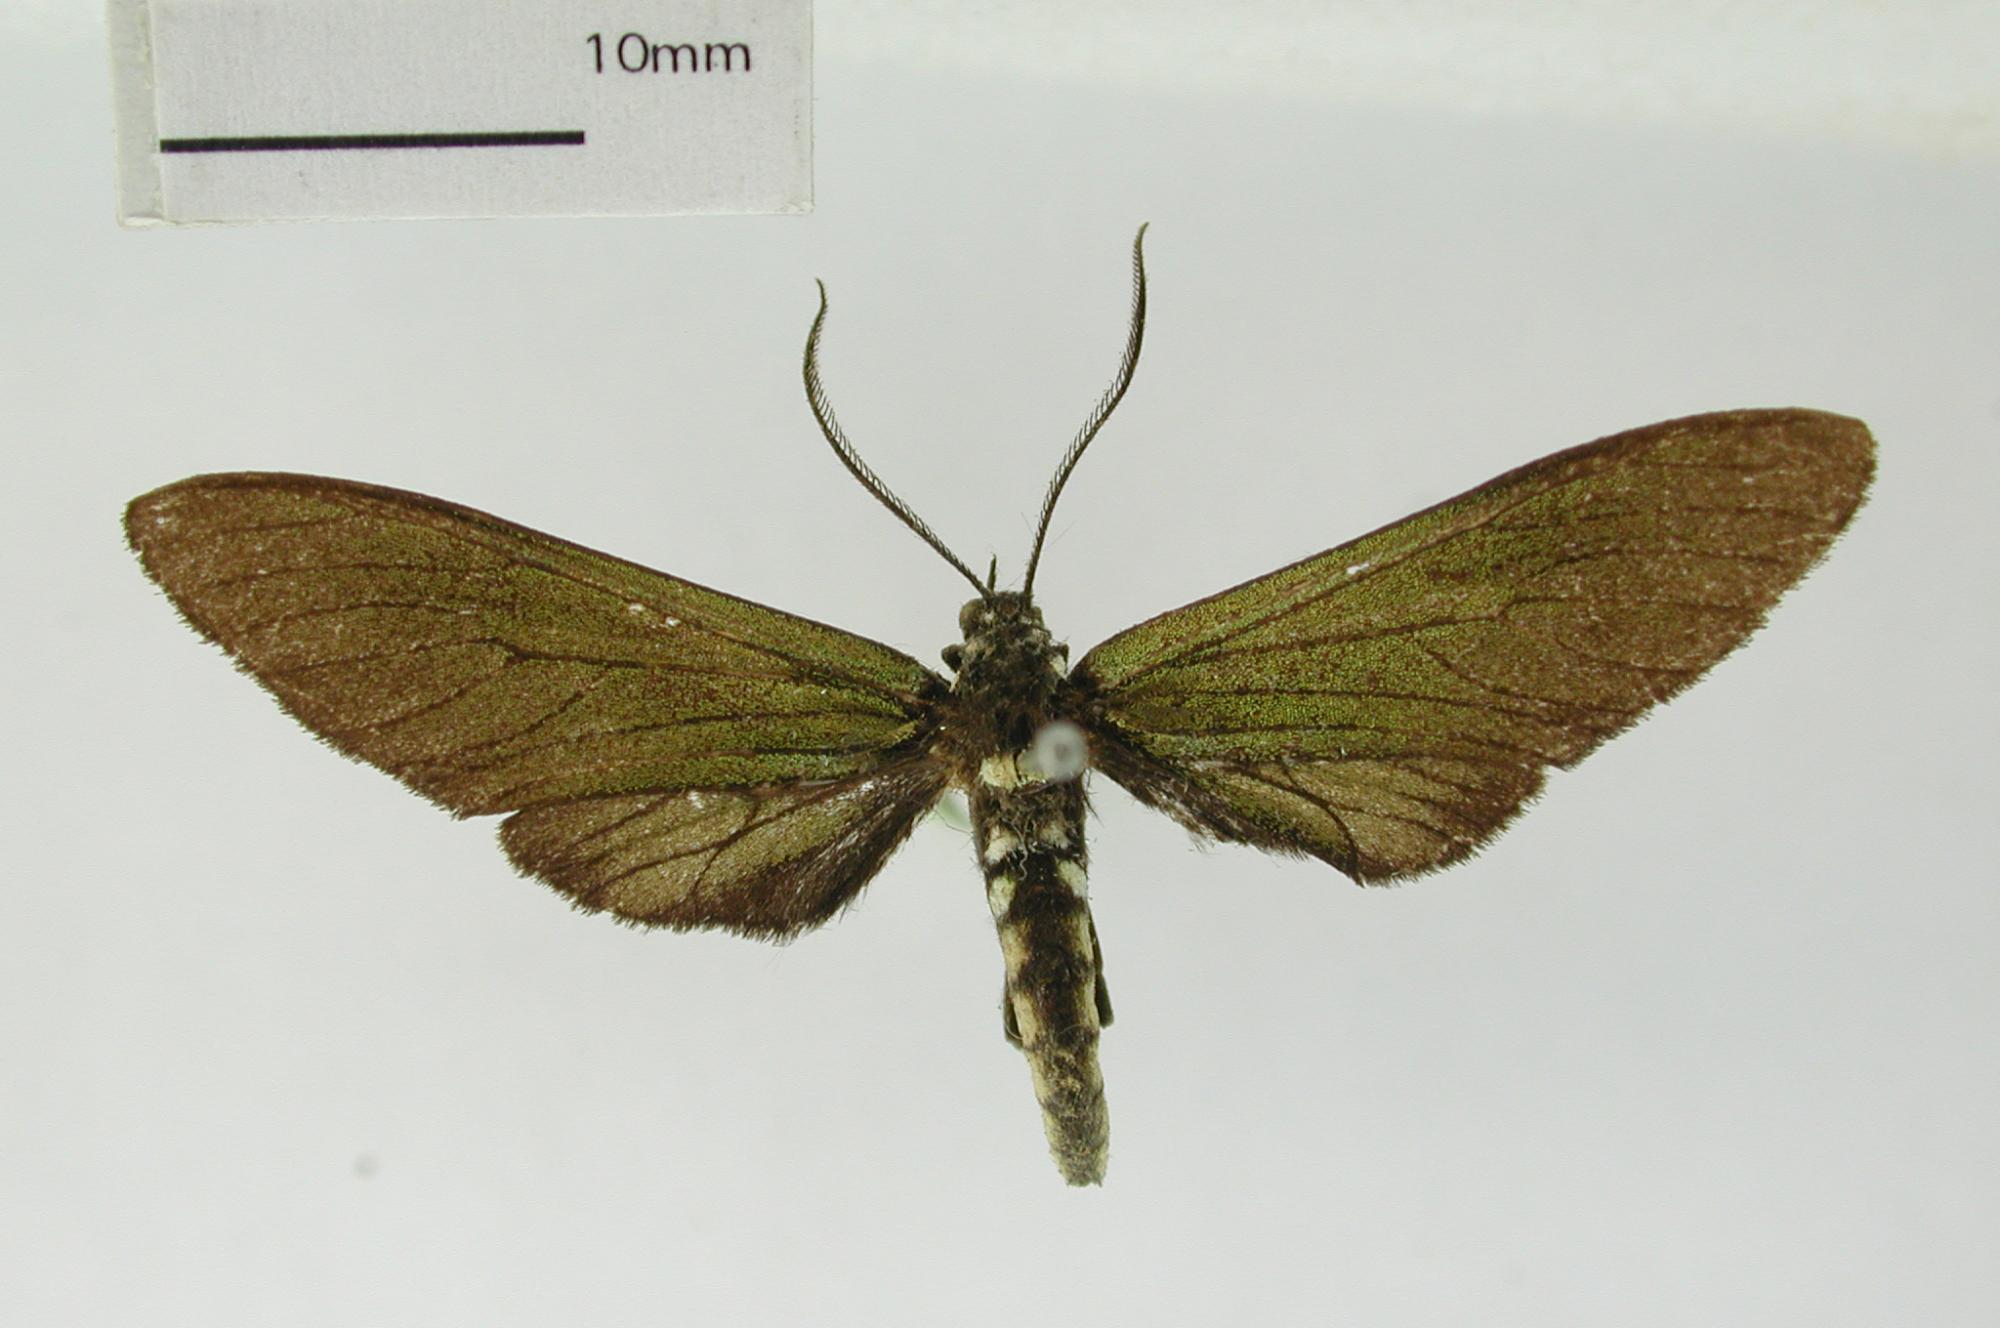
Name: Eupyra aurata
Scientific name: Eupyra aurata Schaus, 1892
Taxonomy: Animalia, Arthropoda, Insecta, Lepidoptera, Arctiidae
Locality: Peru